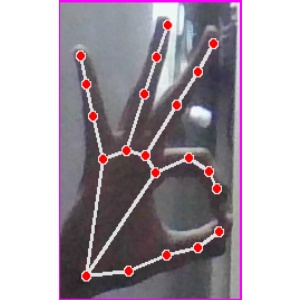
अक्षर: ण